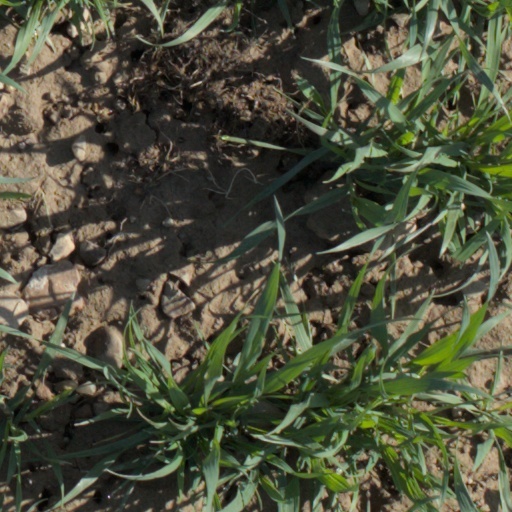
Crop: wheat